Answer in natural language. Consider the 3D positions of the objects in the scene and not just the 2D positions in the image. Is the centerpoint of  Doorway (marked A) at a higher height than framed landscape painting with airship? Choose between the following options: no or yes
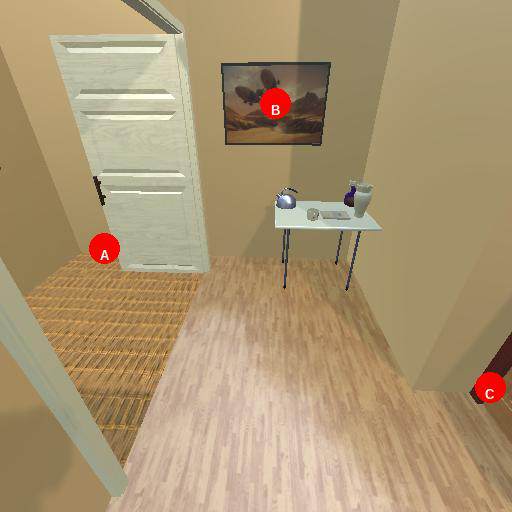
<answer>no</answer>